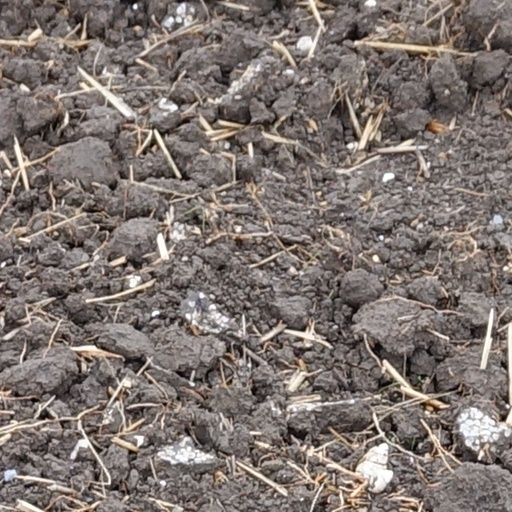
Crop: wheat